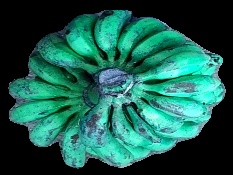
Variety: rasbale
Grade: grade3